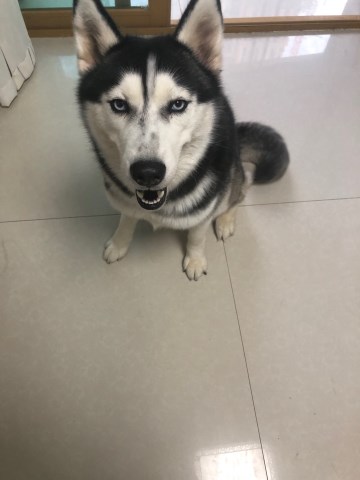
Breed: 1160-n000003-Siberian_husky